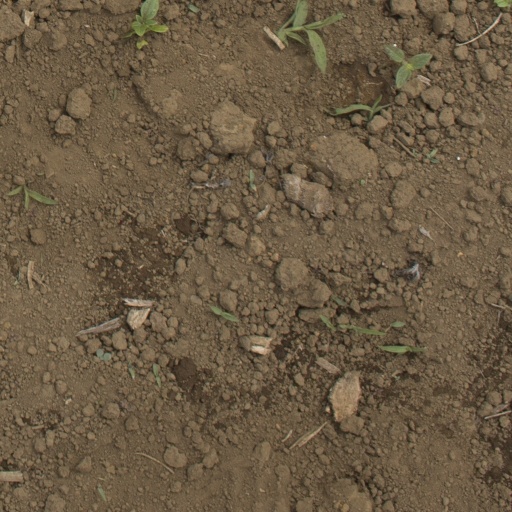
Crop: Jerusalem artichoke